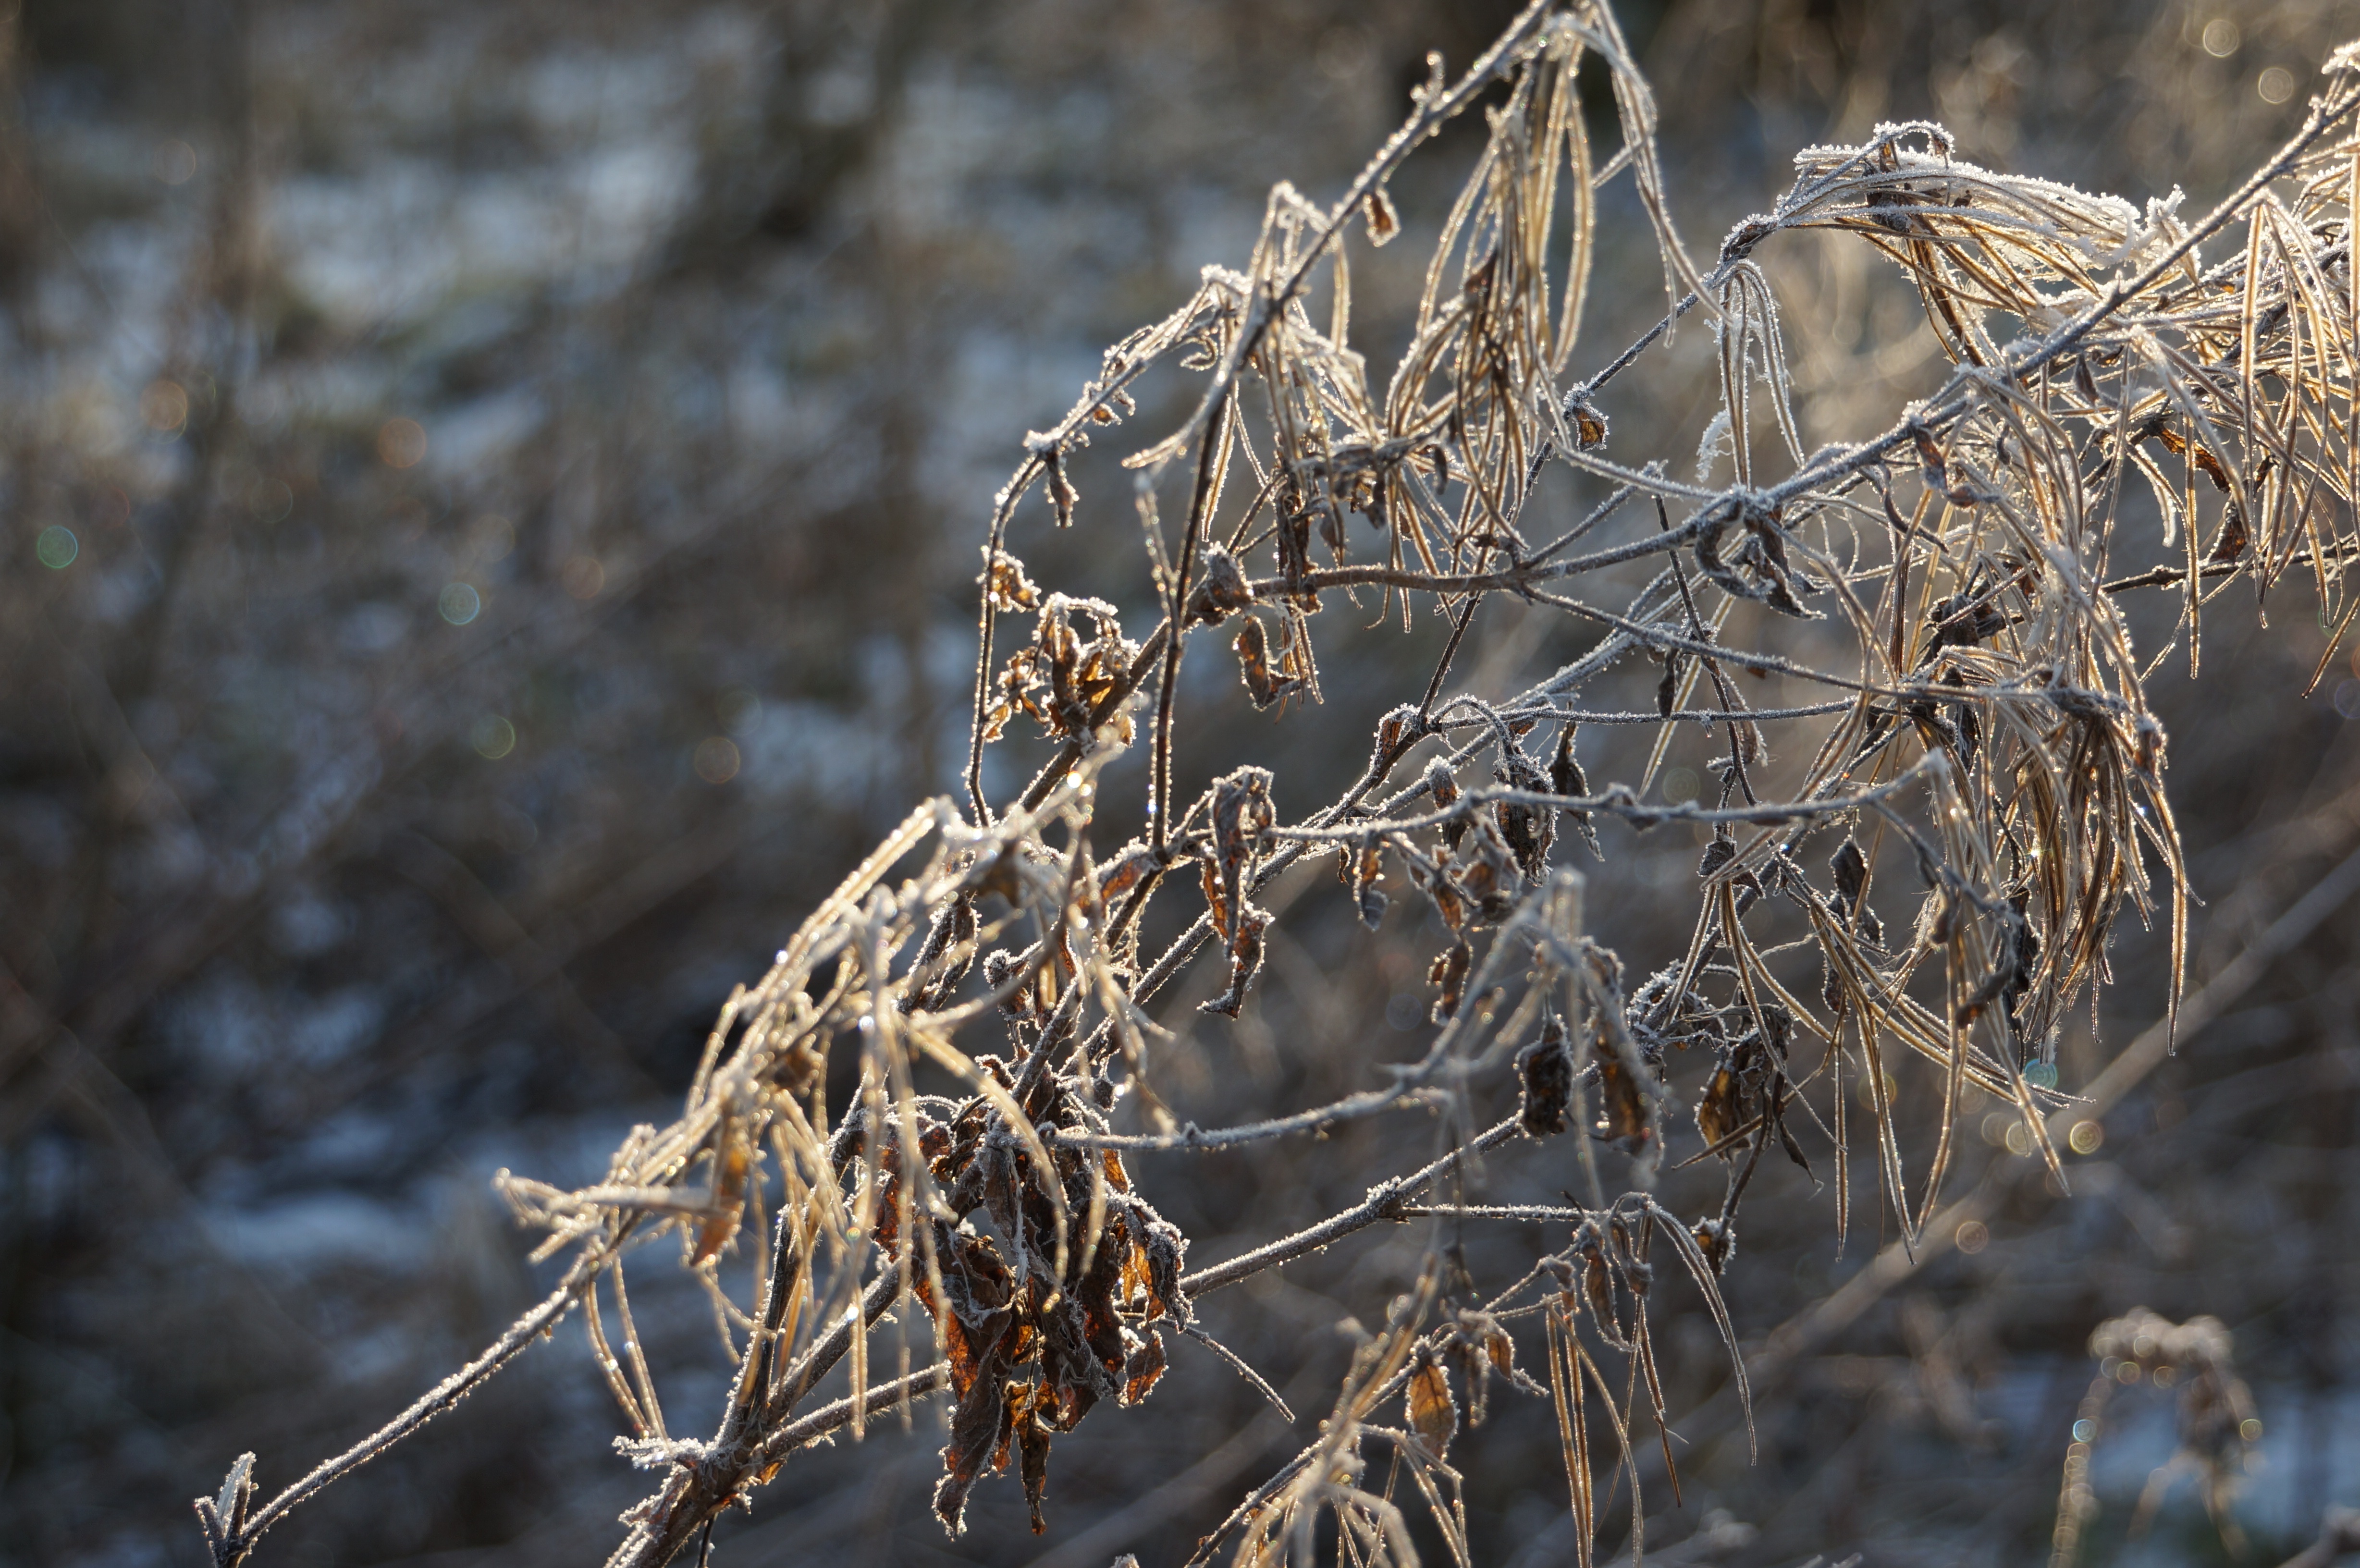
tree, nature, grass, branch, snow, winter, plant, morning, leaf, flower, frost, wildlife, ice, spring, natural, autumn, ice cream, flora, season, twig, close up, sunbeam, freezing, macro photography, woody plant, thorns spines and prickles